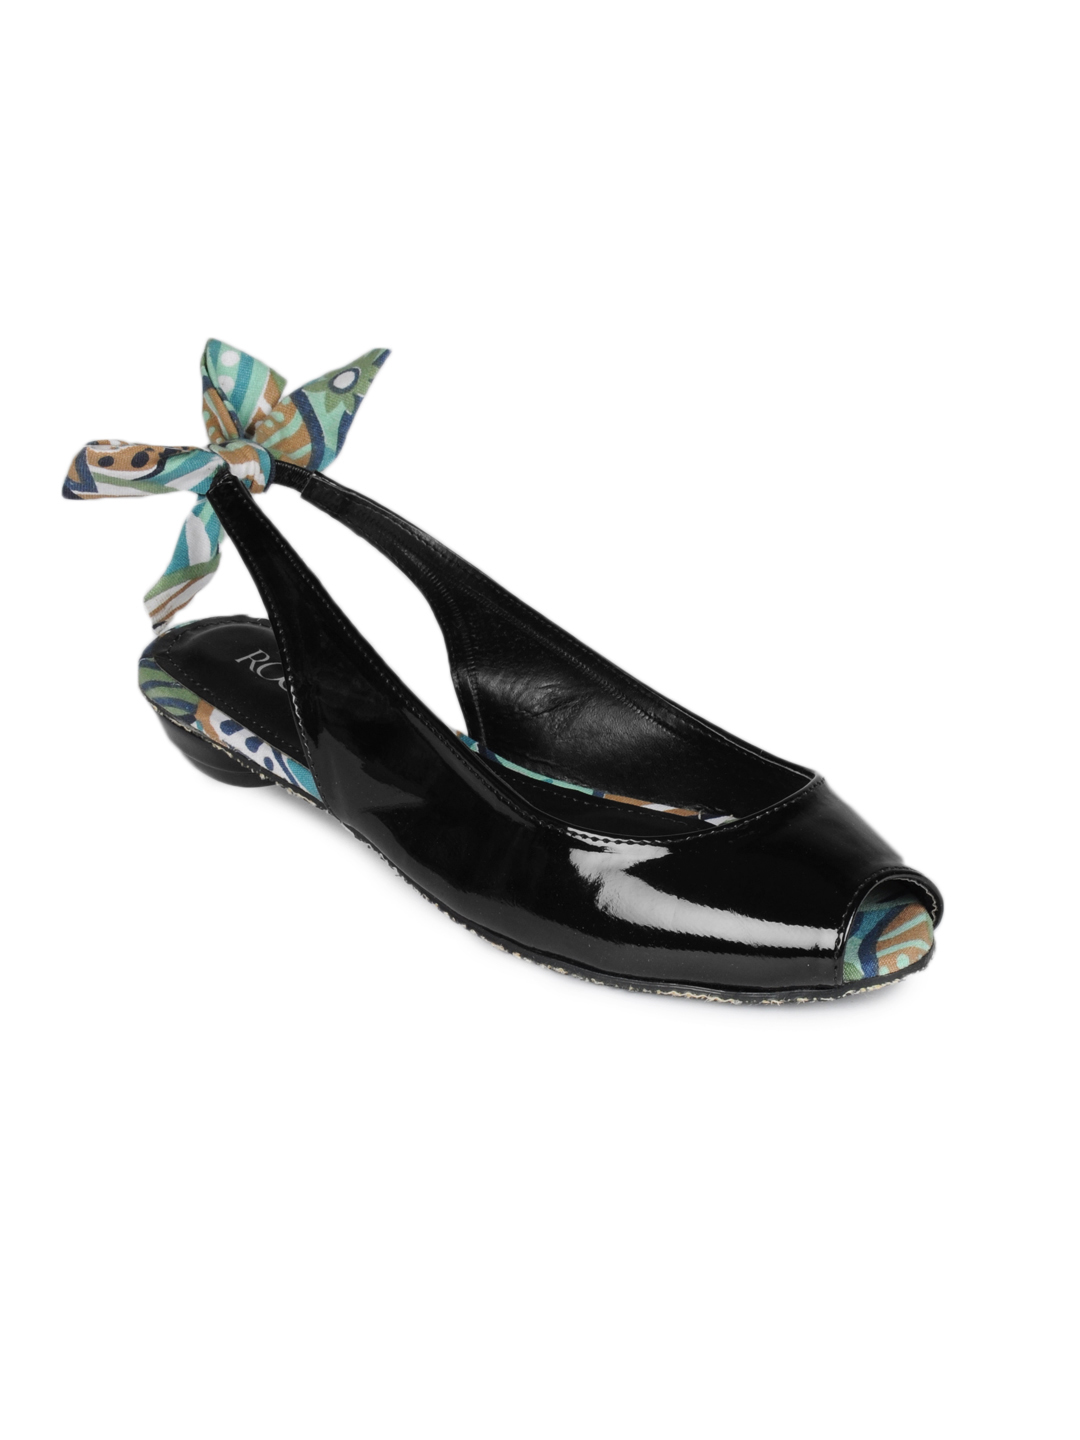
Rocia Women Black Flats
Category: Footwear / Shoes / Heels
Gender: Women
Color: Black
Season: Winter 2012
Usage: Casual